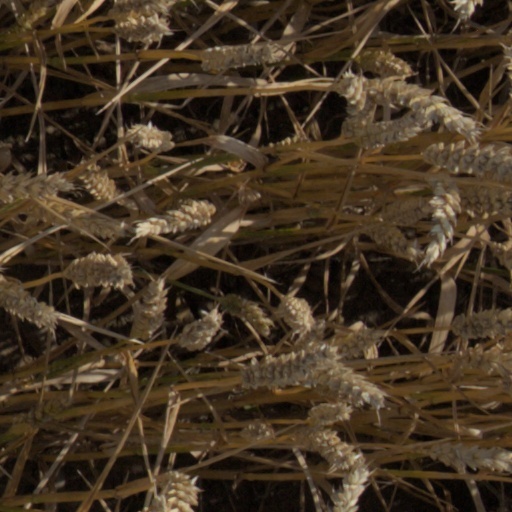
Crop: wheat